Out of Liberty

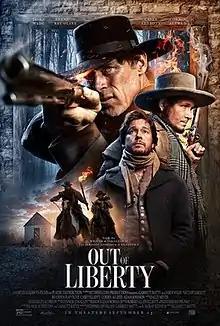
Film poster

Out of Liberty is a 2019 film directed by Garrett Batty, starring Jasen Wade as deputy jailer Samuel Tillery. The film tells the story of Joseph Smith (Brandon Ray Olive), his brother Hyrum Smith (Casey Elliott), and four other men being held in Liberty Jail while they await trial for treason. The film's main character, played by Jasen Wade, is the jail's deputy jailer, Samuel Tillery. The film was produced out of a movie producing industry in Utah the "New York Times" called a "Mini-Hollywood". Descendants of Joseph Smith were included in an early screening.